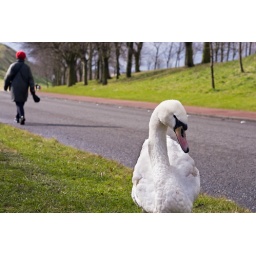
bashful swan and lady in red hat